Himbasha
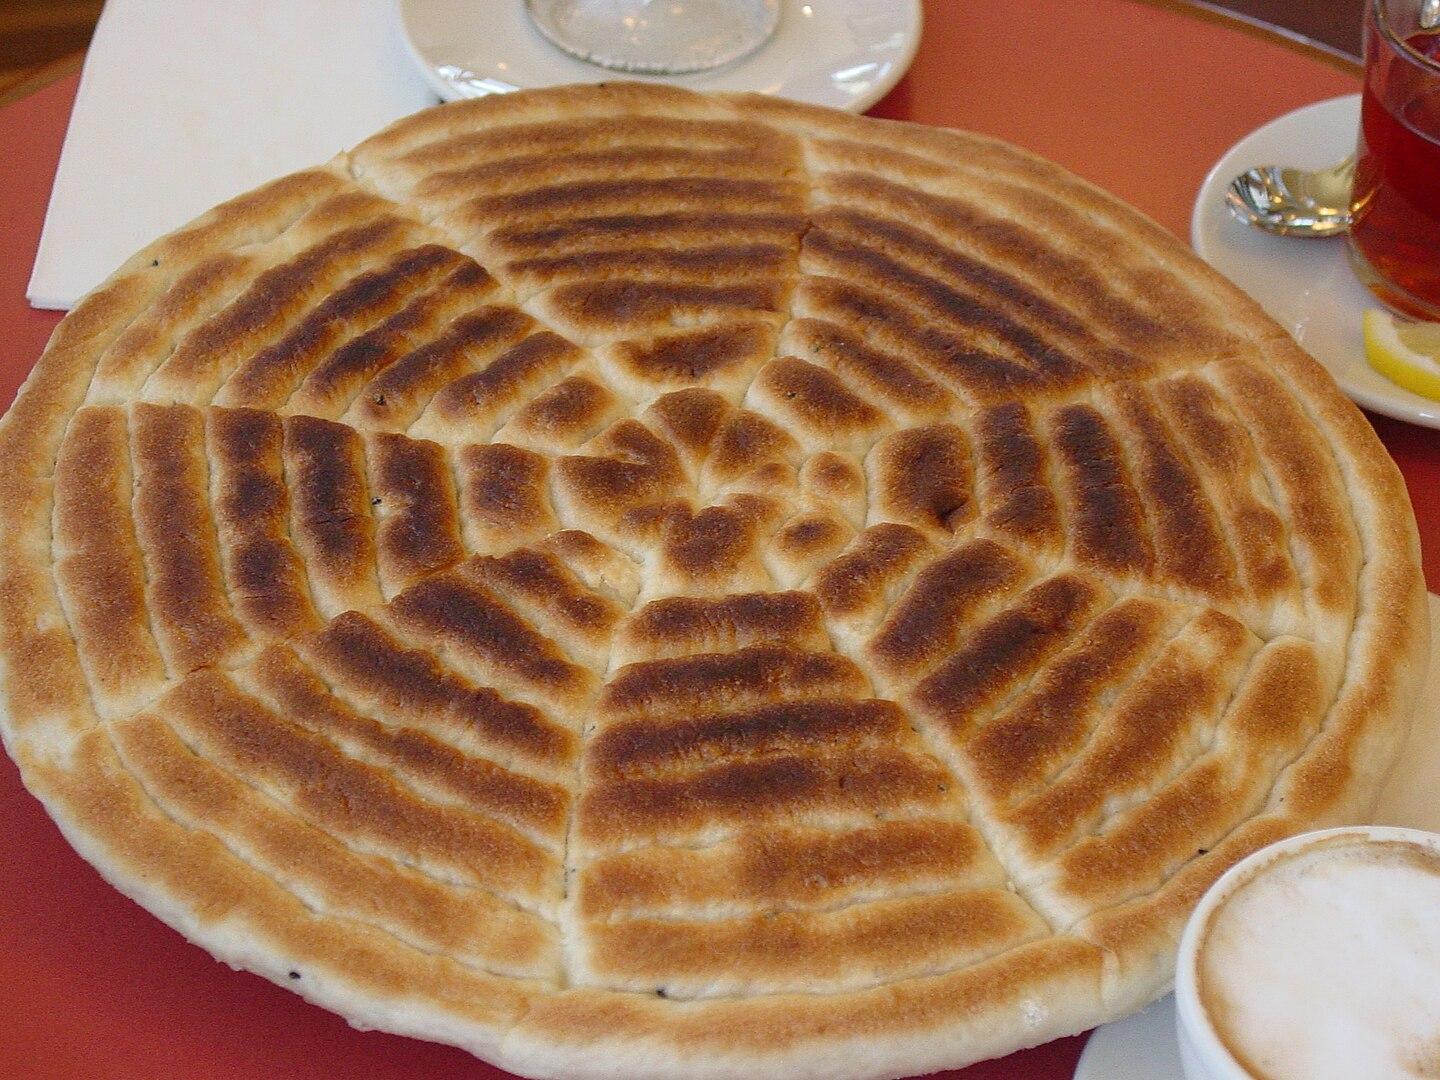
Also known as:
arz - Egyptian Arabic: هيمباشا
es - Spanish: Himbasha
fr - French: Himbasha
ig - Igbo: Himbasha
it - Italian: Ambascià
ko - Korean: 흠바샤
mk - Macedonian: Химбаша
ru - Russian: Химбаша
Category: bread (sweet bread)
Cuisine: Eritrean, Ethiopian
Associated cuisines: Eritrean, Ethiopian
Area: Eritrea, Ethiopia
Countries: Eritrea, Ethiopia
Region: Eastern Africa, , , ,
The dish is a celebration bread that is slightly sweet. It often served at special occasions. The dough is given a decorative touch before baking. The design varies in detail, but in general, is given the shape of a wheel with indentations to create several spokes. Common additions to the recipe include candied orange, ginger, or ground cardamom seeds, although plain varieties are not unheard of.